Nash Ambassador

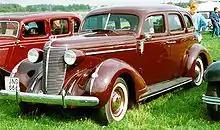
1937 Nash Ambassador Six sedan

In mid-1932, Nash established the "Ambassador Eight" as a stand-alone model range, offered in several body styles, including coupes and victorias. Riding on or wheelbases, the Ambassadors featured a , straight-eight engine with twin-ignition and overhead valves. All the cars continued to be sumptuously appointed, justifying the title of the "Kenosha Duesenbergs" for their quality, durability, styling, and speed.